Regional police

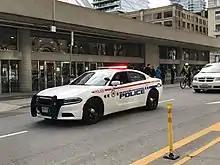
A Durham Regional Police car participates in the Law Enforcement Torch Run for the Ontario Special Olympics in 2019.

In Canada, there are three main types of regional police force. There are those that are operated by regional municipalities in the provinces of Ontario and Quebec; those shared by two independent municipalities, such as the Kennebecasis Regional Police Force; and those that are operated by a single municipality but contracted to serve other municipalities, like the Victoria Police Department and Thunder Bay Police Service. Many Indigenous communities are too small to sustain independent police forces — the Canadian reserve system operated on the assumption that Indigenous families required less land than settler families and routinely gave away reserve lands to settlers without Indigenous consultation or consent — and several instead maintain regional police agencies, either by contracting police services out to a neighbouring municipal police force or by sharing police services with several other First Nations or Indigenous communities.